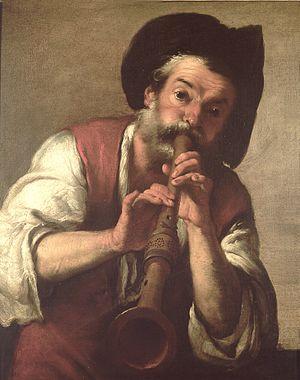
En musique, le pommer désigne un instrument à vent de la famille des chalemies dans les registres graves : alto, ténor, baryton et basse ; il correspond respectivement à la fonction des instruments modernes suivants : le cor anglais, le hautbois baryton, le basson et le contrebasson.